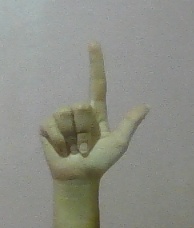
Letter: laam